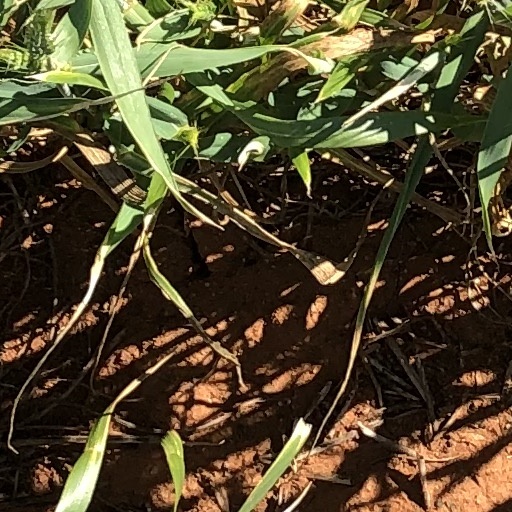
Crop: wheat